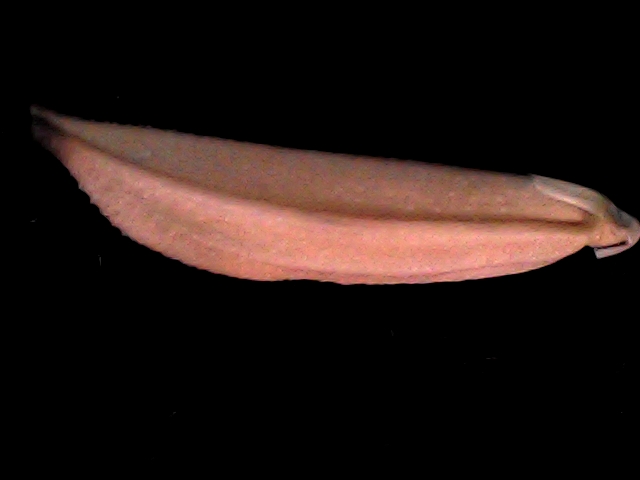
Rice variety: BD70